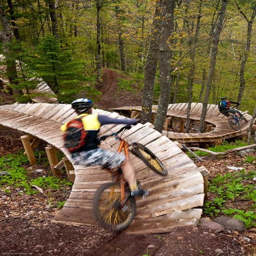
bike trail : it 's like a roller coaster on bikes !